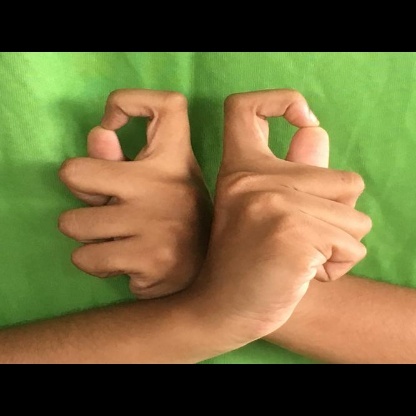
Mudra: Berunda